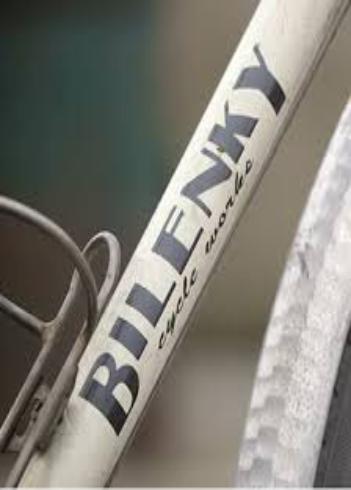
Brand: bilenky
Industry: Transportation